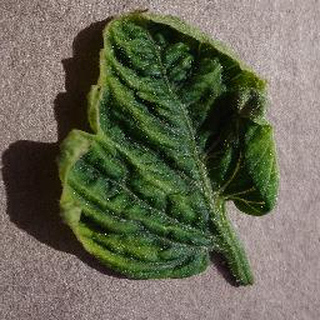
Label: tomato_yellow_leaf_curl_virus